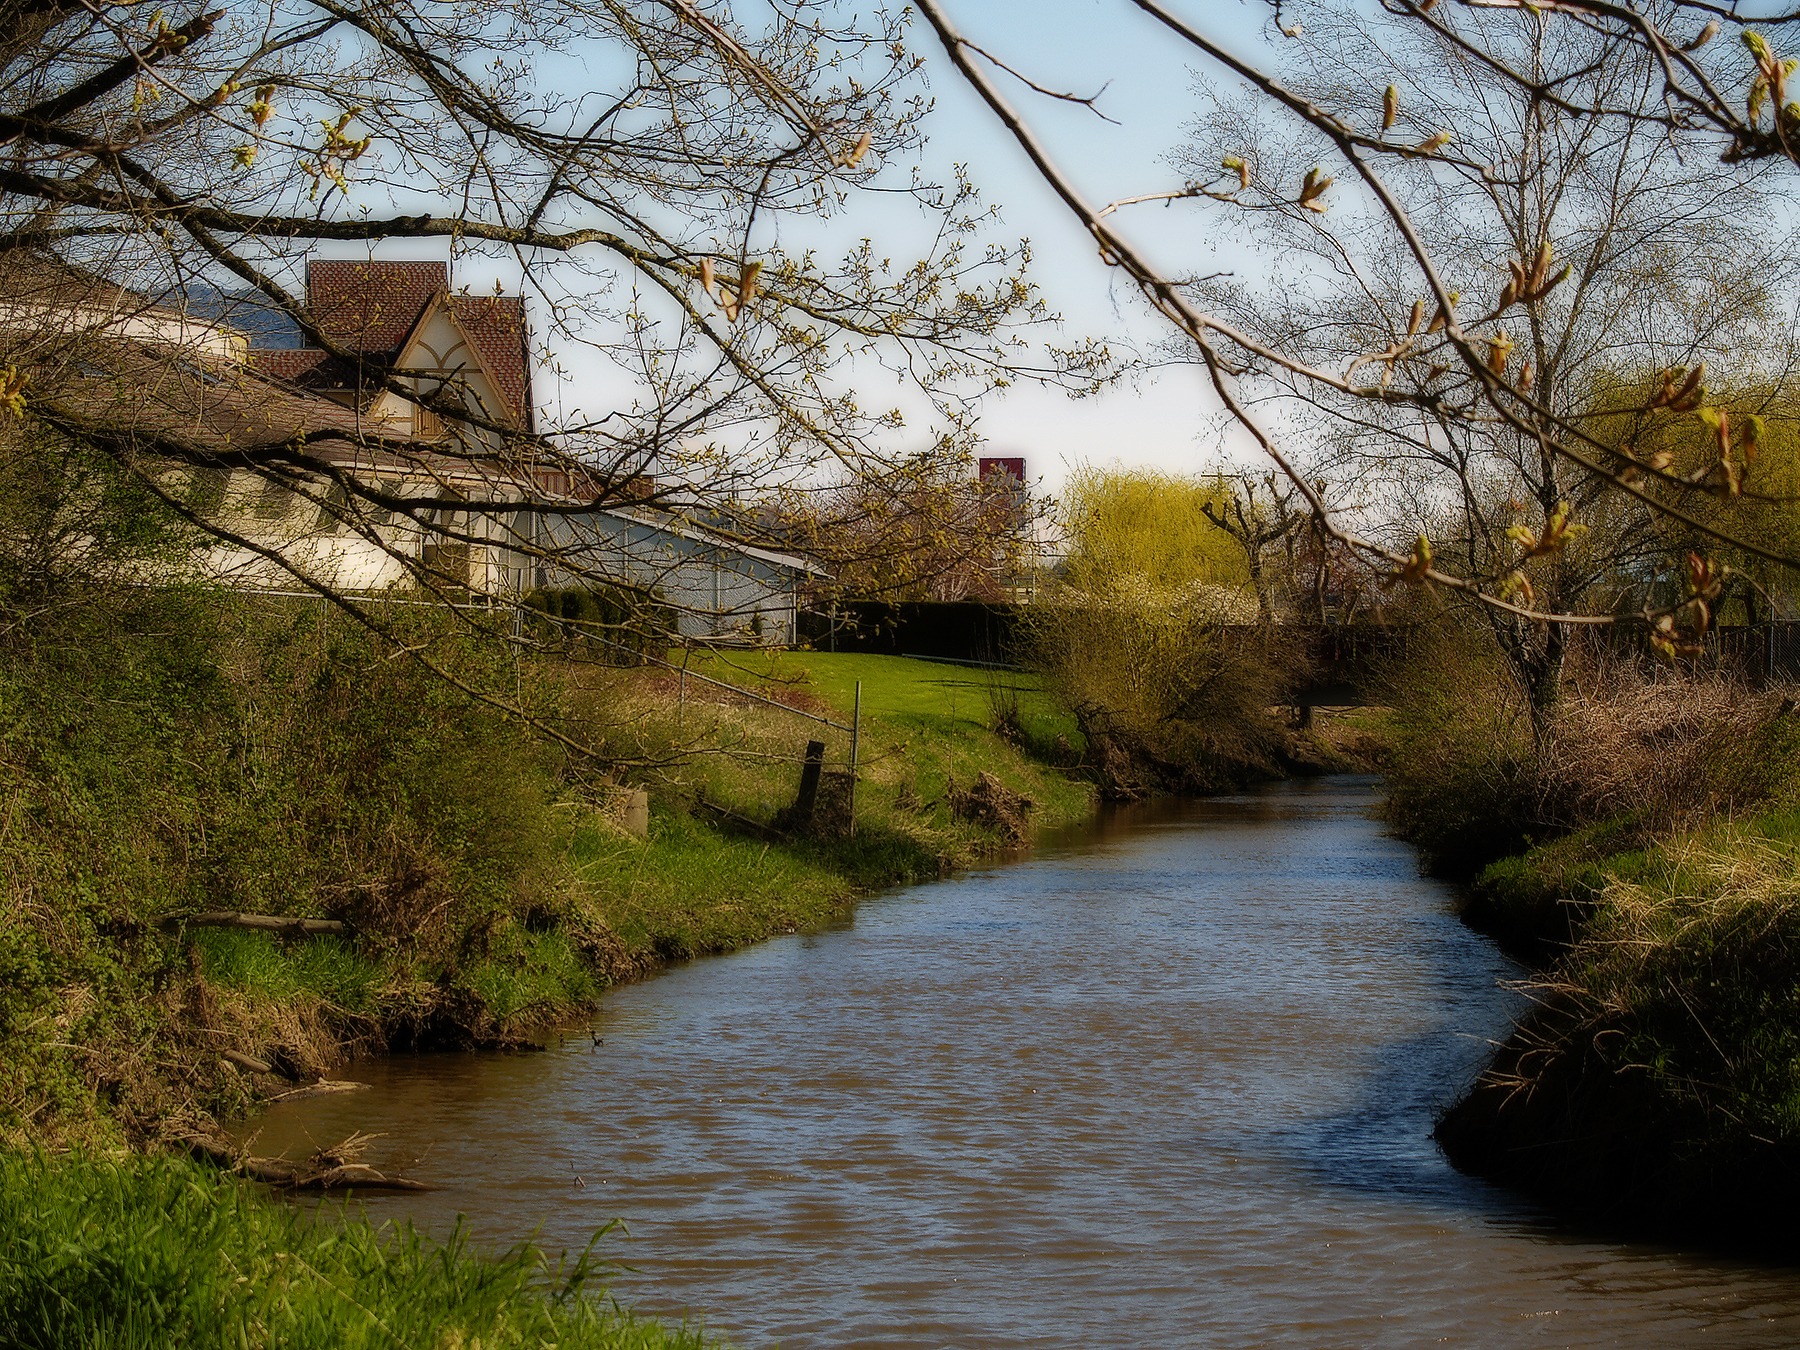
landscape, tree, water, nature, plant, house, leaf, flower, river, canal, stream, reflection, autumn, season, waterway, body of water, trees, canada, woodland, rural area, landform, british columbia, geographical feature, woody plant, sumas river